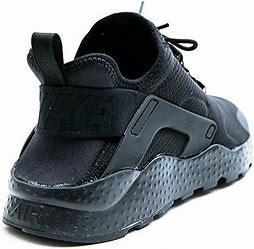
Brand: Nike
Model: Air Huarache Run Ultra